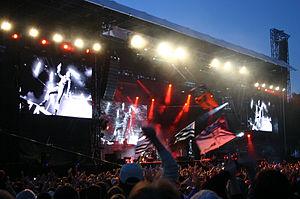
Le festival des Vieilles Charrues est un festival entièrement associatif de musiques actuelles, annuel, programmé sur quatre jours le troisième weekend de juillet dans la commune de Carhaix-Plouguer, dans le Finistère. Le festival est souvent surnommé « les Charrues », notamment sur les réseaux sociaux.